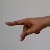
The image shows a hand gesture representing the letter 'P' in Indian Sign Language.